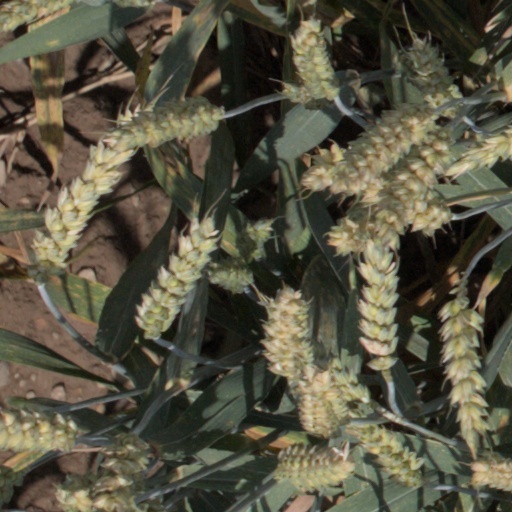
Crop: wheat